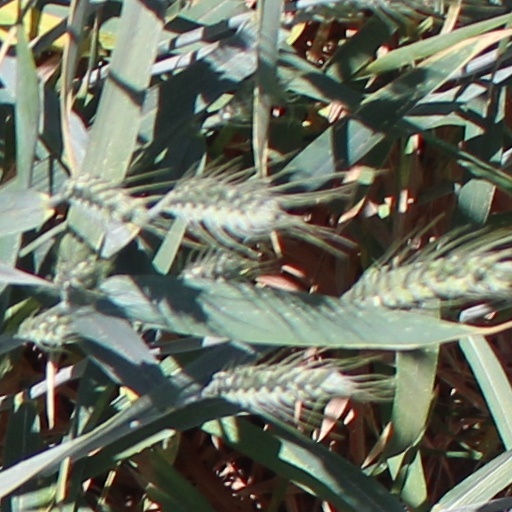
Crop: wheat